The Sword of Conan

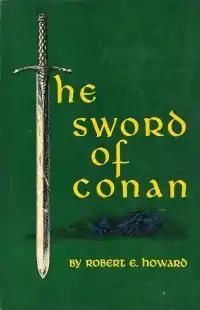
Cover of first edition

The Sword of Conan is a collection of four fantasy short stories by American writer Robert E. Howard featuring his sword and sorcery hero Conan the Barbarian, first published in hardcover by Gnome Press in 1952. The stories originally appeared in the 1930s in the fantasy magazine "Weird Tales". The collection never saw publication in paperback; instead, its component stories were divided and distributed among other "Conan" collections.